Women in philosophy

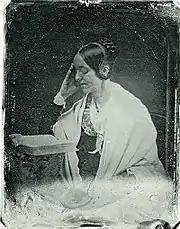
The only known daguerreotype of Margaret Fuller (by John Plumbe, 1846).

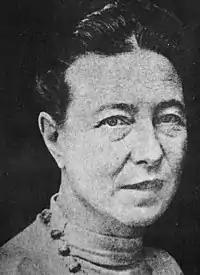
Simone de Beauvoir (1908–1986) was a French writer, intellectual, existentialist philosopher, political activist, feminist and social theorist.

Contemporary philosophy is the present period in the history of Western philosophy beginning at the end of the 19th century with the professionalization of the discipline and the rise of analytic and continental philosophy. Some influential women philosophers from this period include: